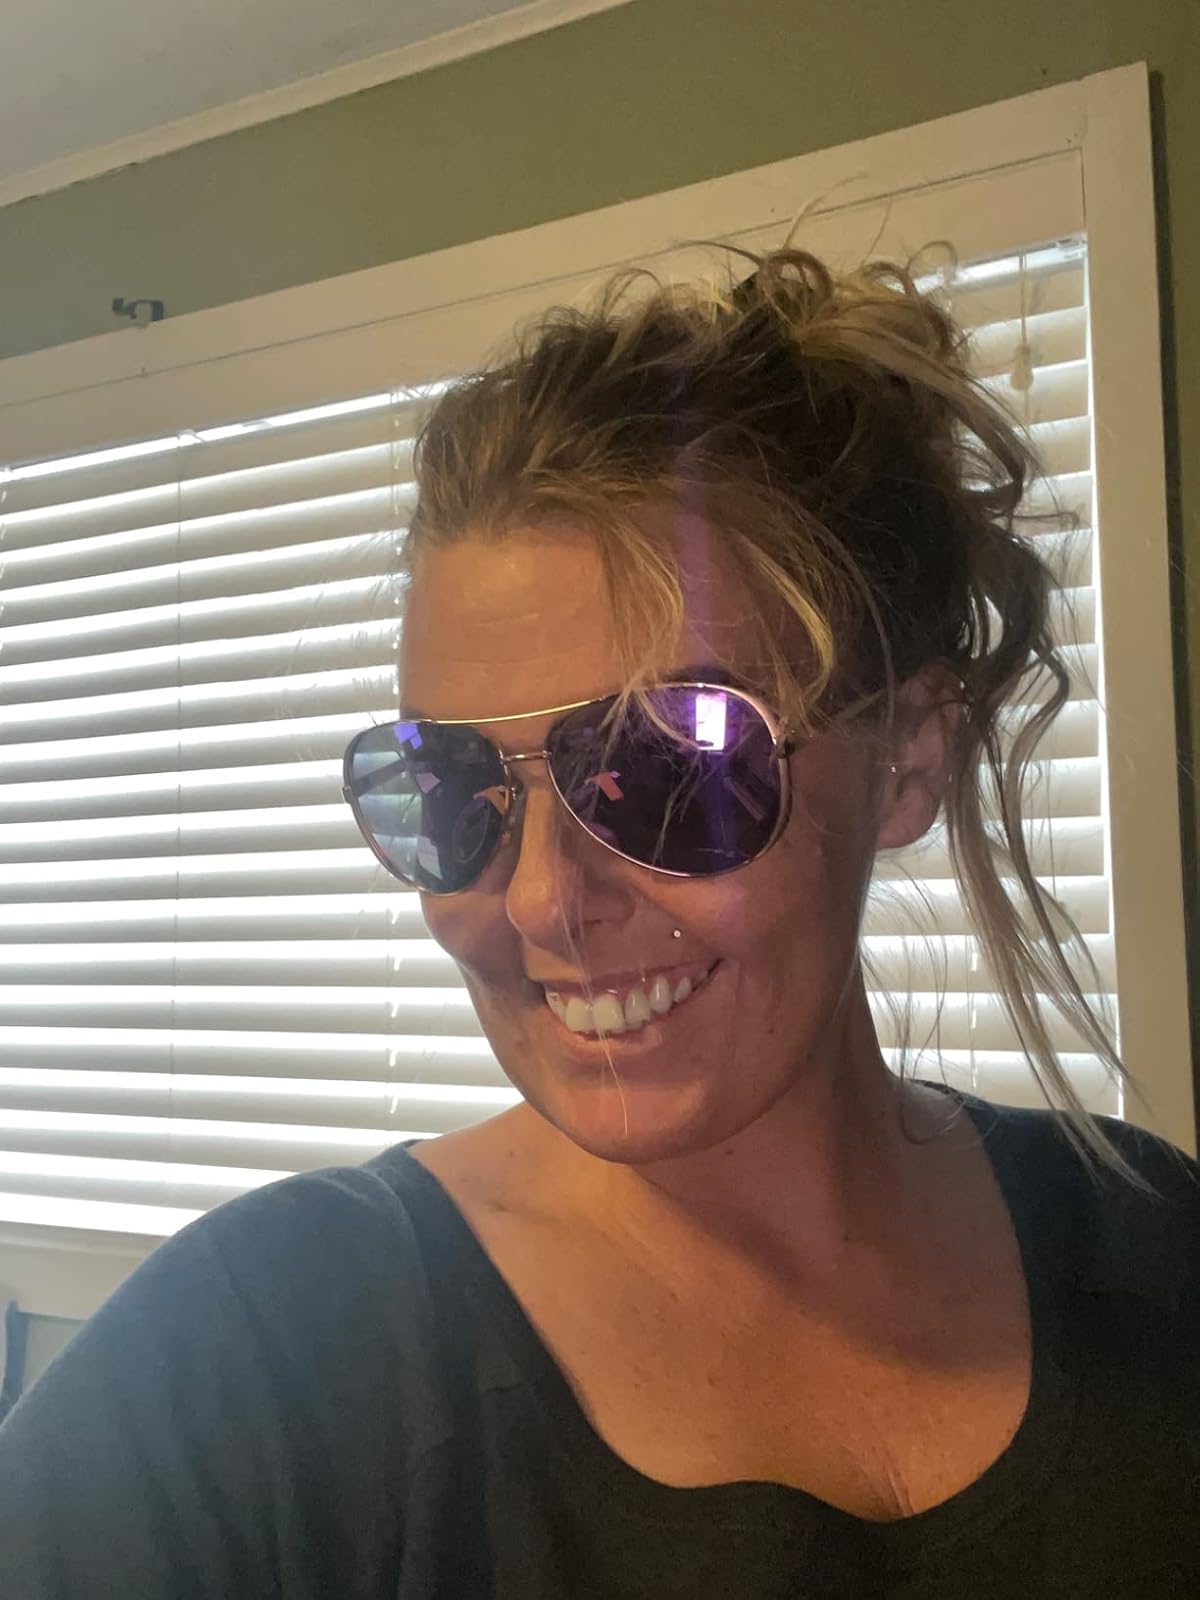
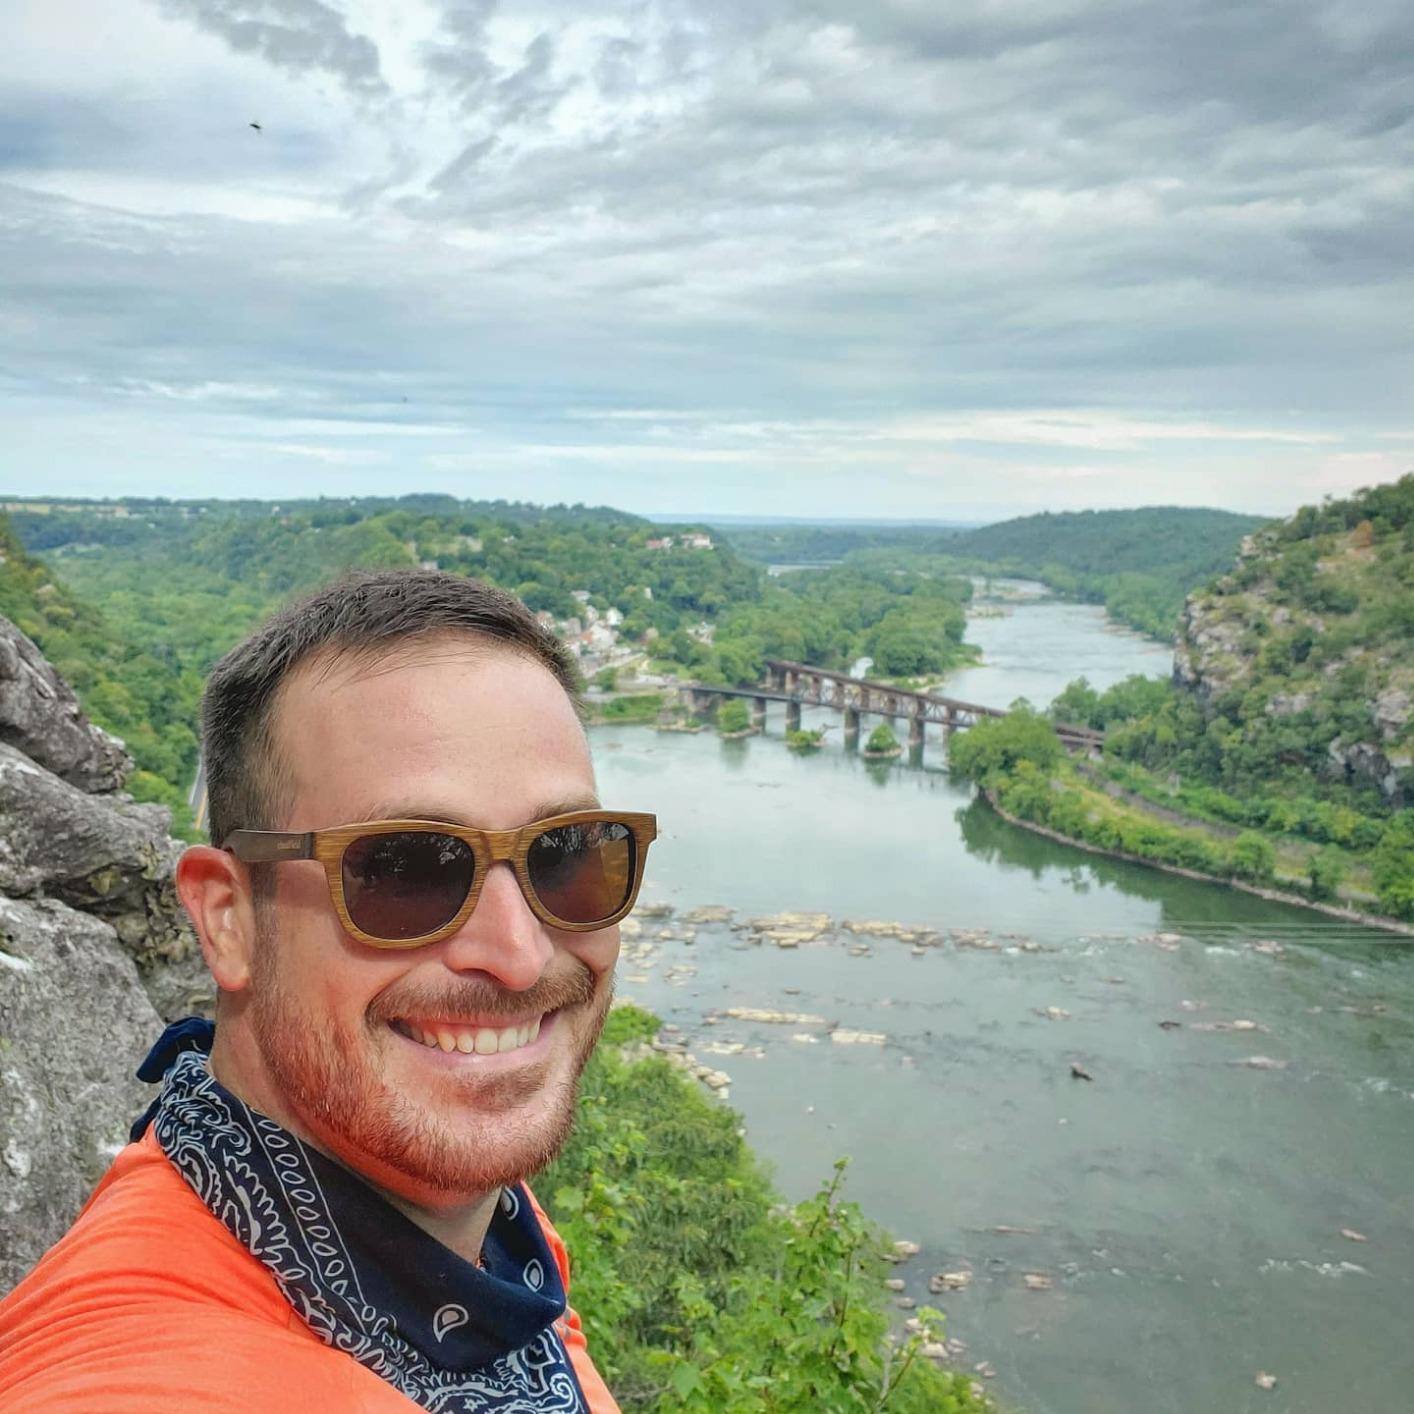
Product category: accessories_sunglasses
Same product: no